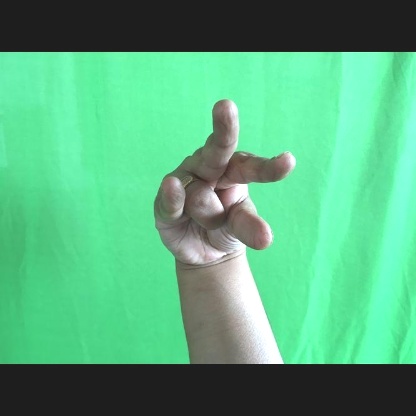
Mudra: Kangulam